Rocky Bleier

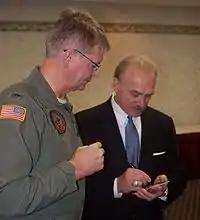
Bleier signs an autograph at the North Dakota National Guard's 2009 Safety Conference in Bismarck.

Bleier rejoined the Steelers in camp in 1970. Upon his return, he couldn't walk without being in pain, and weighed only . He was put on injured reserve for the season, but returned in 1971 and played on special teams. He spent several seasons trying to get increased playing time, and was waived on two occasions. But Bleier never gave up, and said that he worked hard so that "some time in the future you didn't have to ask yourself 'what if?'". An offseason training regimen brought Bleier back to in the summer of 1974, and he earned a spot in the Steelers' starting lineup.